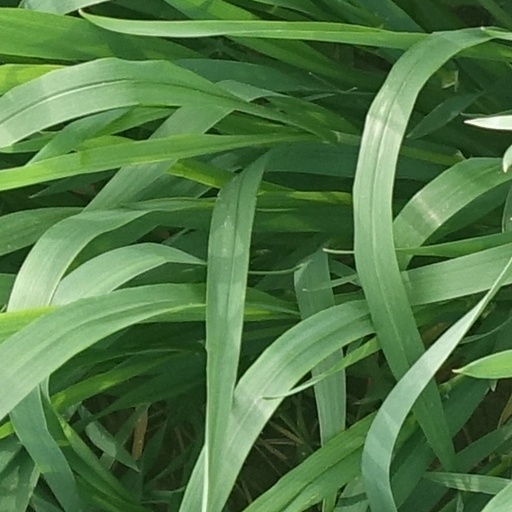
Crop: wheat